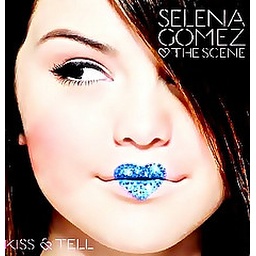
edit. honestly i prefer her thing in blue orange or red. but i love it anyways :)